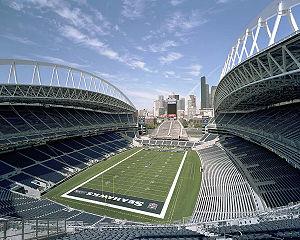
Les Seahawks de Seattle sont une franchise de football américain de la National Football League située à Seattle, dans l'État de Washington au nord-ouest des États-Unis. La franchise fut fondée en 1976 comme une équipe d'expansion, en même temps que les Buccaneers de Tampa Bay, au sein de la National Football Conference avant d'être reversés en American Football Conference l'année suivante. Ils jouent à nouveau au sein de la division ouest de la NFC depuis 2001 avec les 49ers de San Francisco, les Cardinals de l'Arizona et les Rams de Los Angeles.
Le CenturyLink Field est un stade de football américain et de soccer situé à côté du Safeco Field sur Occidental Avenue, à Seattle, dans l'État de Washington. Il est bâti sur le site de l'ancien Kingdome, qui fut démoli le 26 mars 2000.